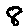
Label: 8